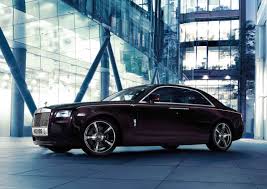
Vehicle type: Cars